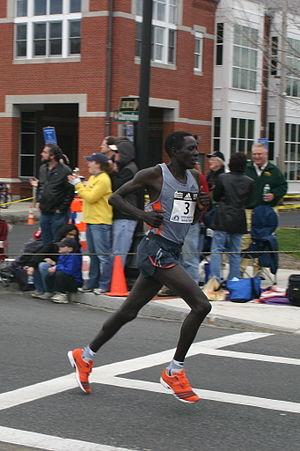
William Kiplagat est un athlète kenyan spécialiste de l'épreuve du marathon, né le 21 juin 1972.